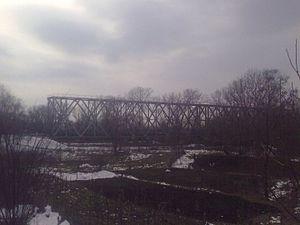
Créée en 2005, l'Eurorégion Siret-Prut-Nistre est l'une des eurorégions de l'ancien bloc de l'Est. Elle tire son nom de trois cours d'eau qui la traversent : le Siret, le Prout et le Nistre et regroupe des territoires moldaves et roumains soit une superficie d'environ 34 000 km² avec environ 3,7 millions d'habitants. Les collectivités territoriales qui l'ont formée sont :
Le pont Eiffel d’Ungheni, construit au-dessus du Prut, marque la frontière entre la Roumanie et la Moldavie. Il a été conçu par Gustave Eiffel et sa construction a été achevée en 1877.